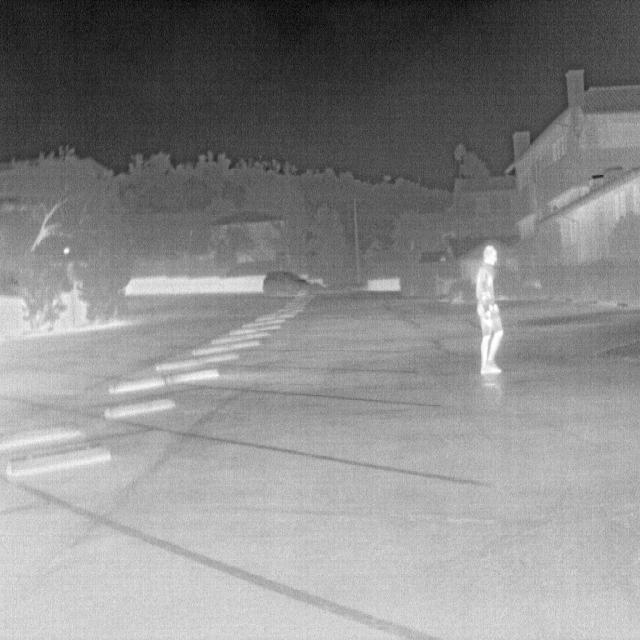
Detected objects:
label: person